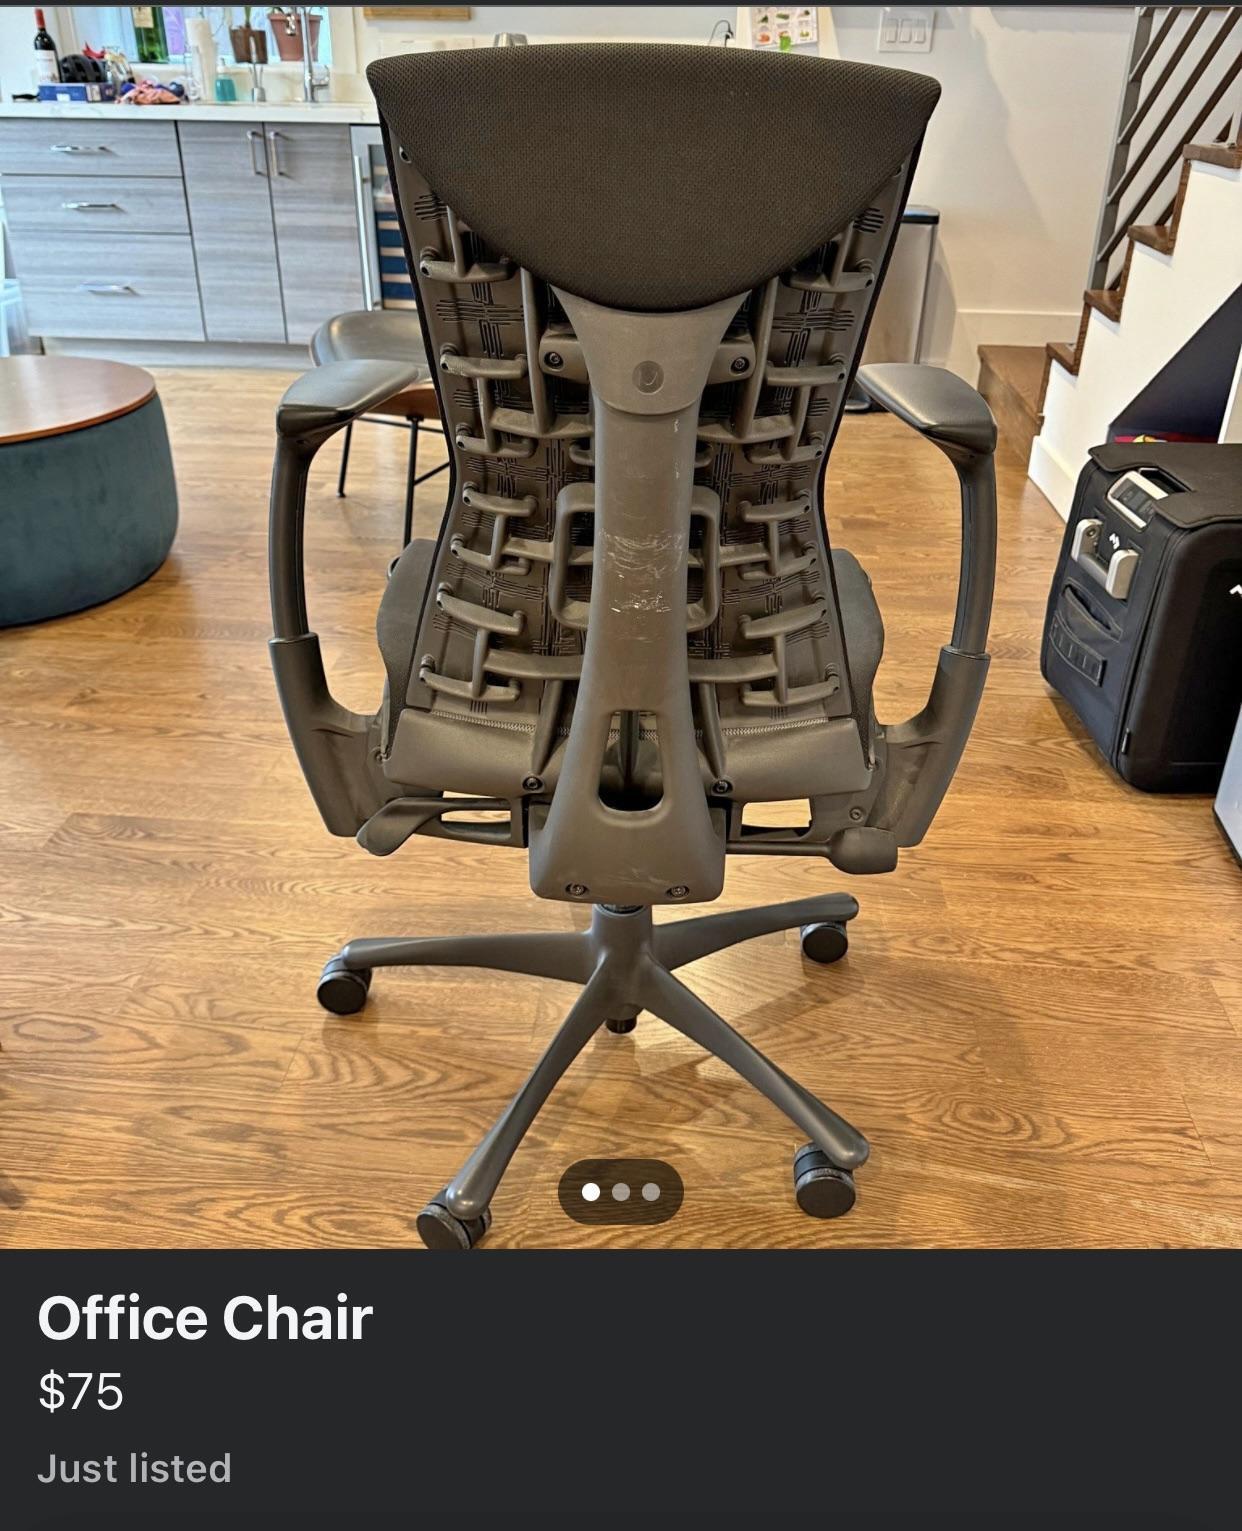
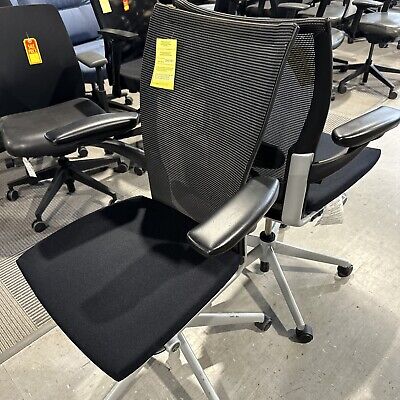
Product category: items_chair
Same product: no